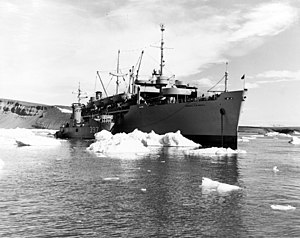
Thule Air Base
Thule 1951, amerikanske skibe under operation Blue Jay
Thule Air Base – er en United States Air Force flyvestation i det nordvestlige Grønland.